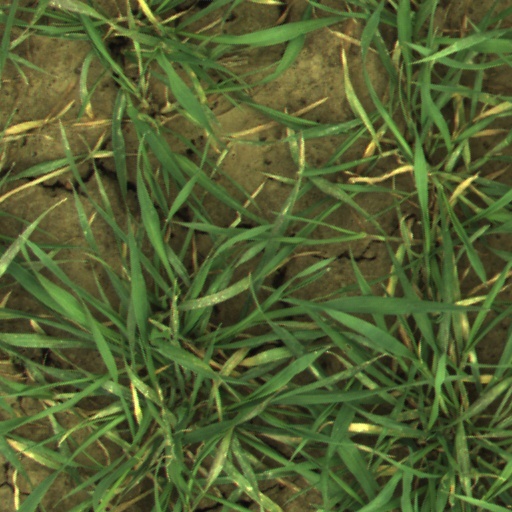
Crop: wheat